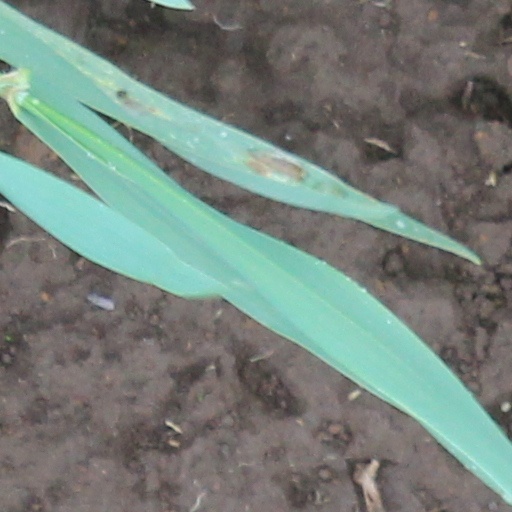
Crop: wheat